SupraFAXModem 14400

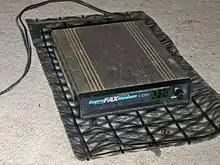
SupraFAXModem V.32bis modem. The two-digit display can be seen on the right.

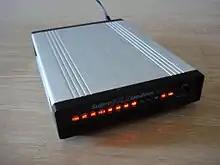
SupraFAXModem 144 LC modem (1996)

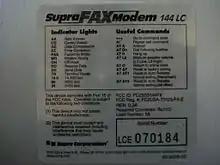
Sticker on bottom of SupraFAXModem 144 LC modem

The SupraFAXModem 14400 is a v.32bis modem. When it was launched by Supra, Inc. in January 1992 for , the 14,400 bit/s model was less expensive than most existing 9600 bit/s models. This price/performance ratio made it a disruptive technology, and its introduction drove modem prices sharply downward. Whereas a 9600 bit/s modem was perhaps $599 before its introduction, by the end of the year, $250 14400 bit/s modems were not uncommon.